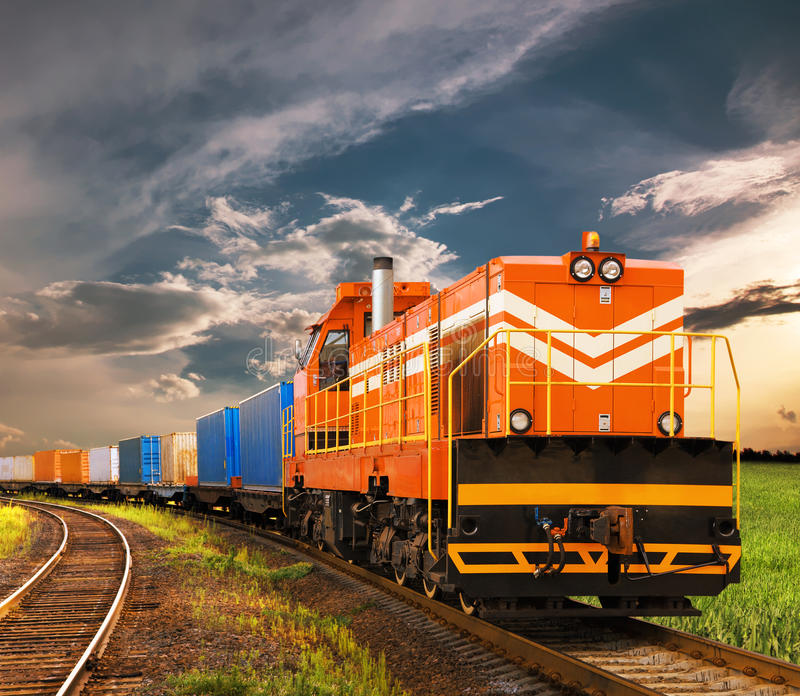
Vehicle type: Trains